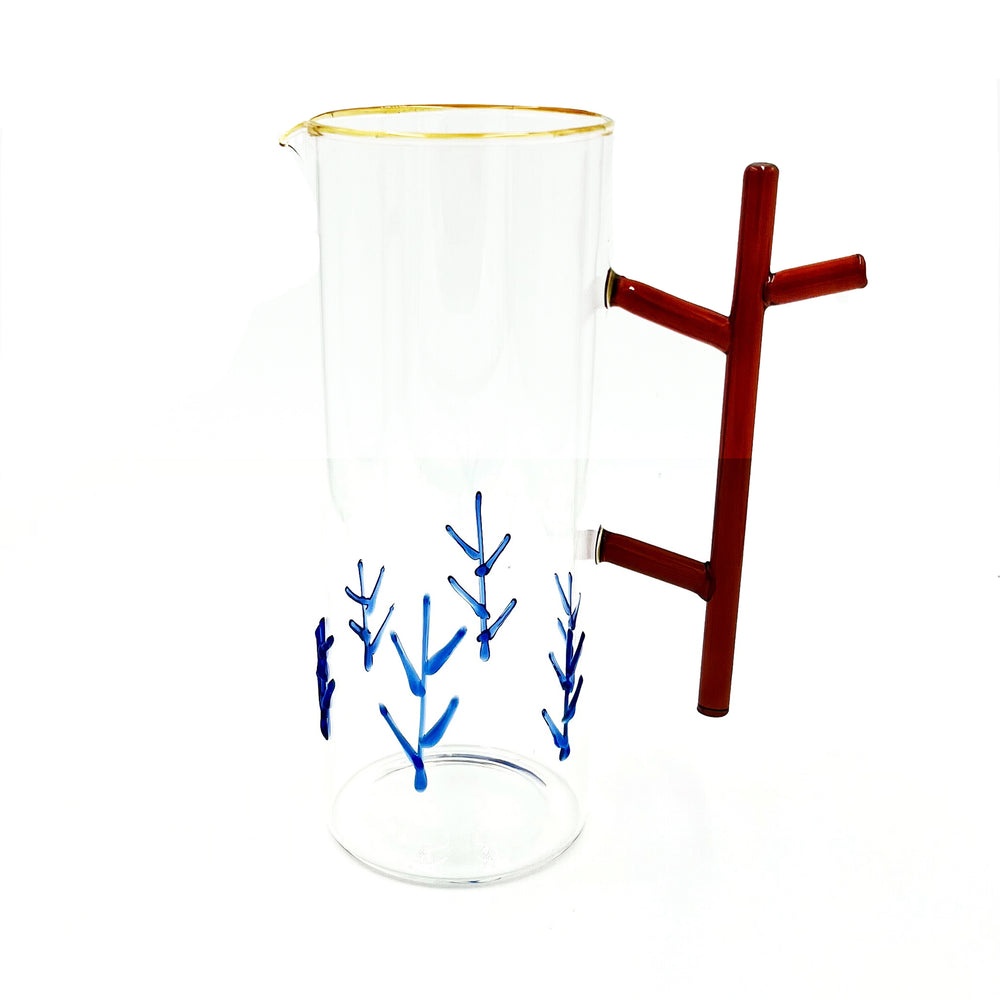
Floral Glass Pitcher, Twig Handle
This adorable handmade clear glass pitcher is adorned with a glass handle in the shape of a twig. Coordinates with Floral Tumblers .
Brand: Abigails
Category: Home & Garden > Kitchen & Dining > Tableware > Serveware > Serving Pitchers & Carafes